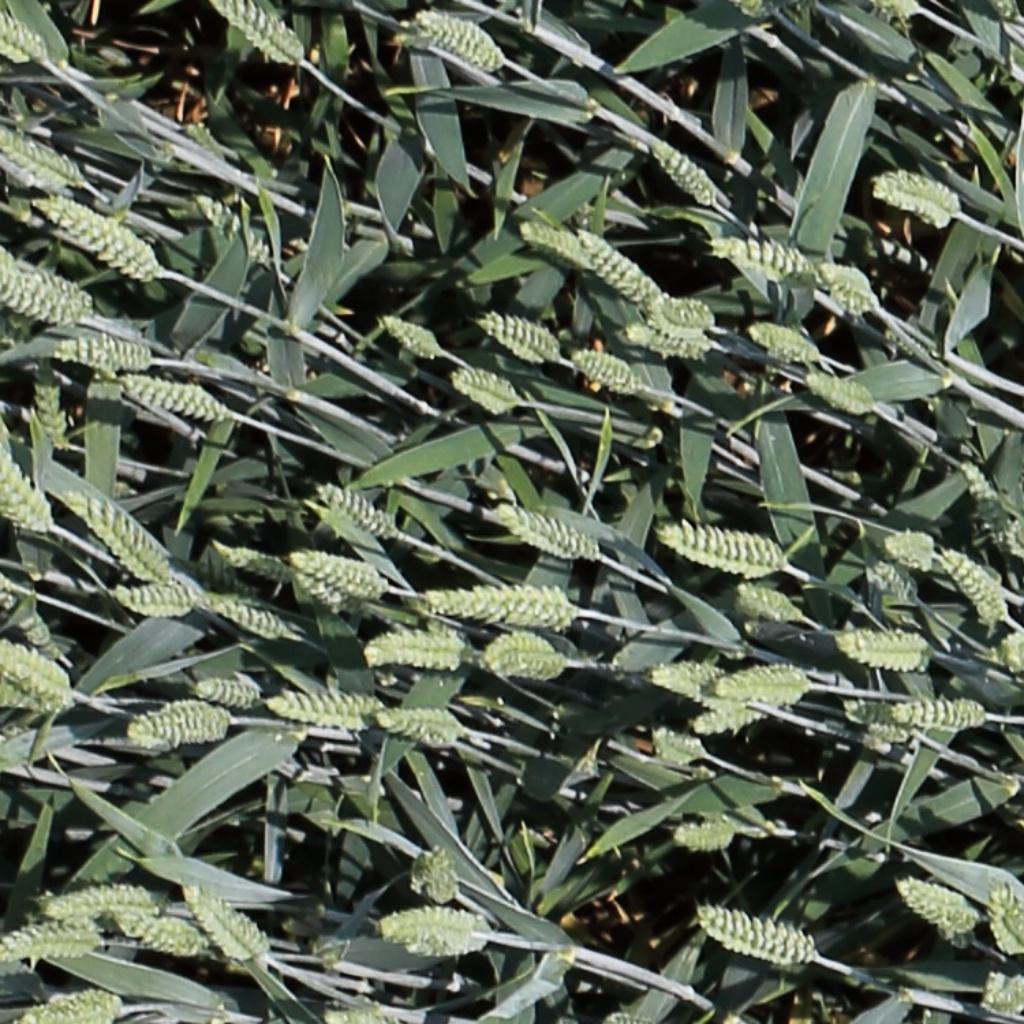
Country: Switzerland
Location: Usask
Wheat development stage: Filling